Belling the Cat

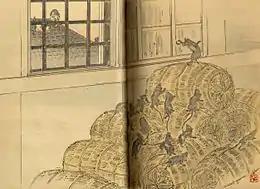
A Japanese woodblock illustration by Kawanabe Kyōsai of La Fontaine's fable, 1894.

In mediaeval times the fable was applied to political situations and British commentaries on it were sharply critical of the limited democratic processes of the day and their ability to resolve social conflict when class interests were at stake. This applies equally to the plot against the king's favourite in 15th century Scotland and the direct means that Archibald Douglas chose to resolve the issue. While none of the authors who used the fable actually incited revolution, the 1376 Parliament that Langland satirised was followed by Wat Tyler's revolt five years later, while Archibald Douglas went on to lead a rebellion against King James. During the Renaissance the fangs of the fable were being drawn by European authors, who restricted their criticism to pusillanimous conduct in the face of rashly proposed solutions. A later exception was the Russian fabulist Ivan Krylov, whose adaptation of the story satirises croneyism. In his account only those with perfect tails are to be allowed into the assembly; nevertheless, a tailless rat is admitted because of a family connection with one of the lawmakers.